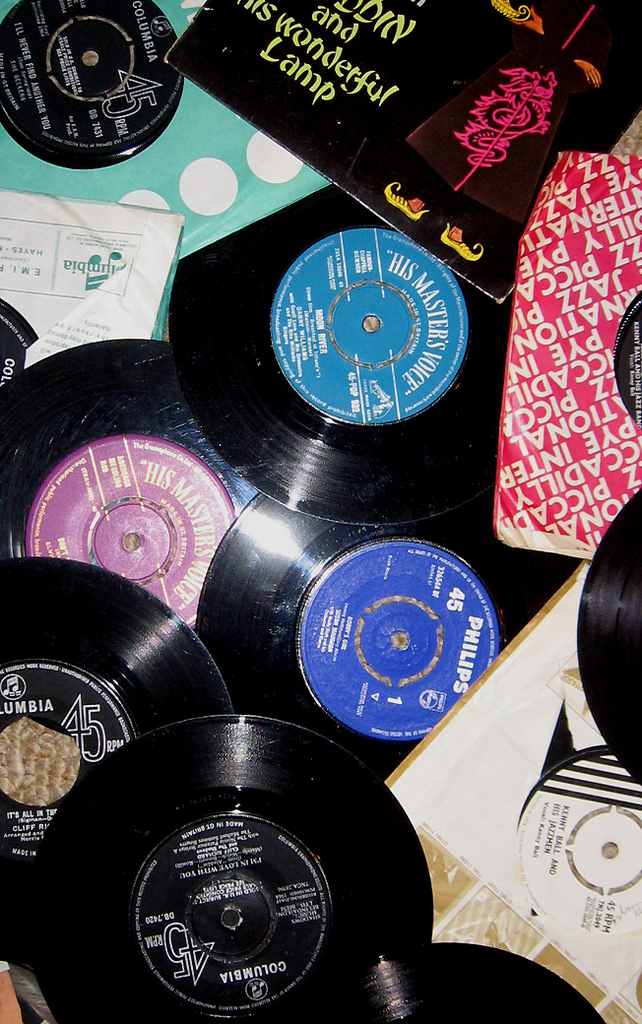
Label: others